Niederwald monument

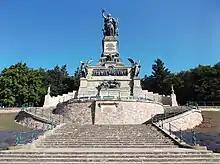
Niederwalddenkmal in 2015

The Niederwald monument is a monument located in the Niederwald, near Rüdesheim am Rhein in Hesse, Germany, built between 1871 and 1883 to commemorate the Unification of Germany. The monument is located within the Rhine Gorge, a larger UNESCO World Heritage Site. It overlooks the Rhine Valley and the town of Bingen on the far side.